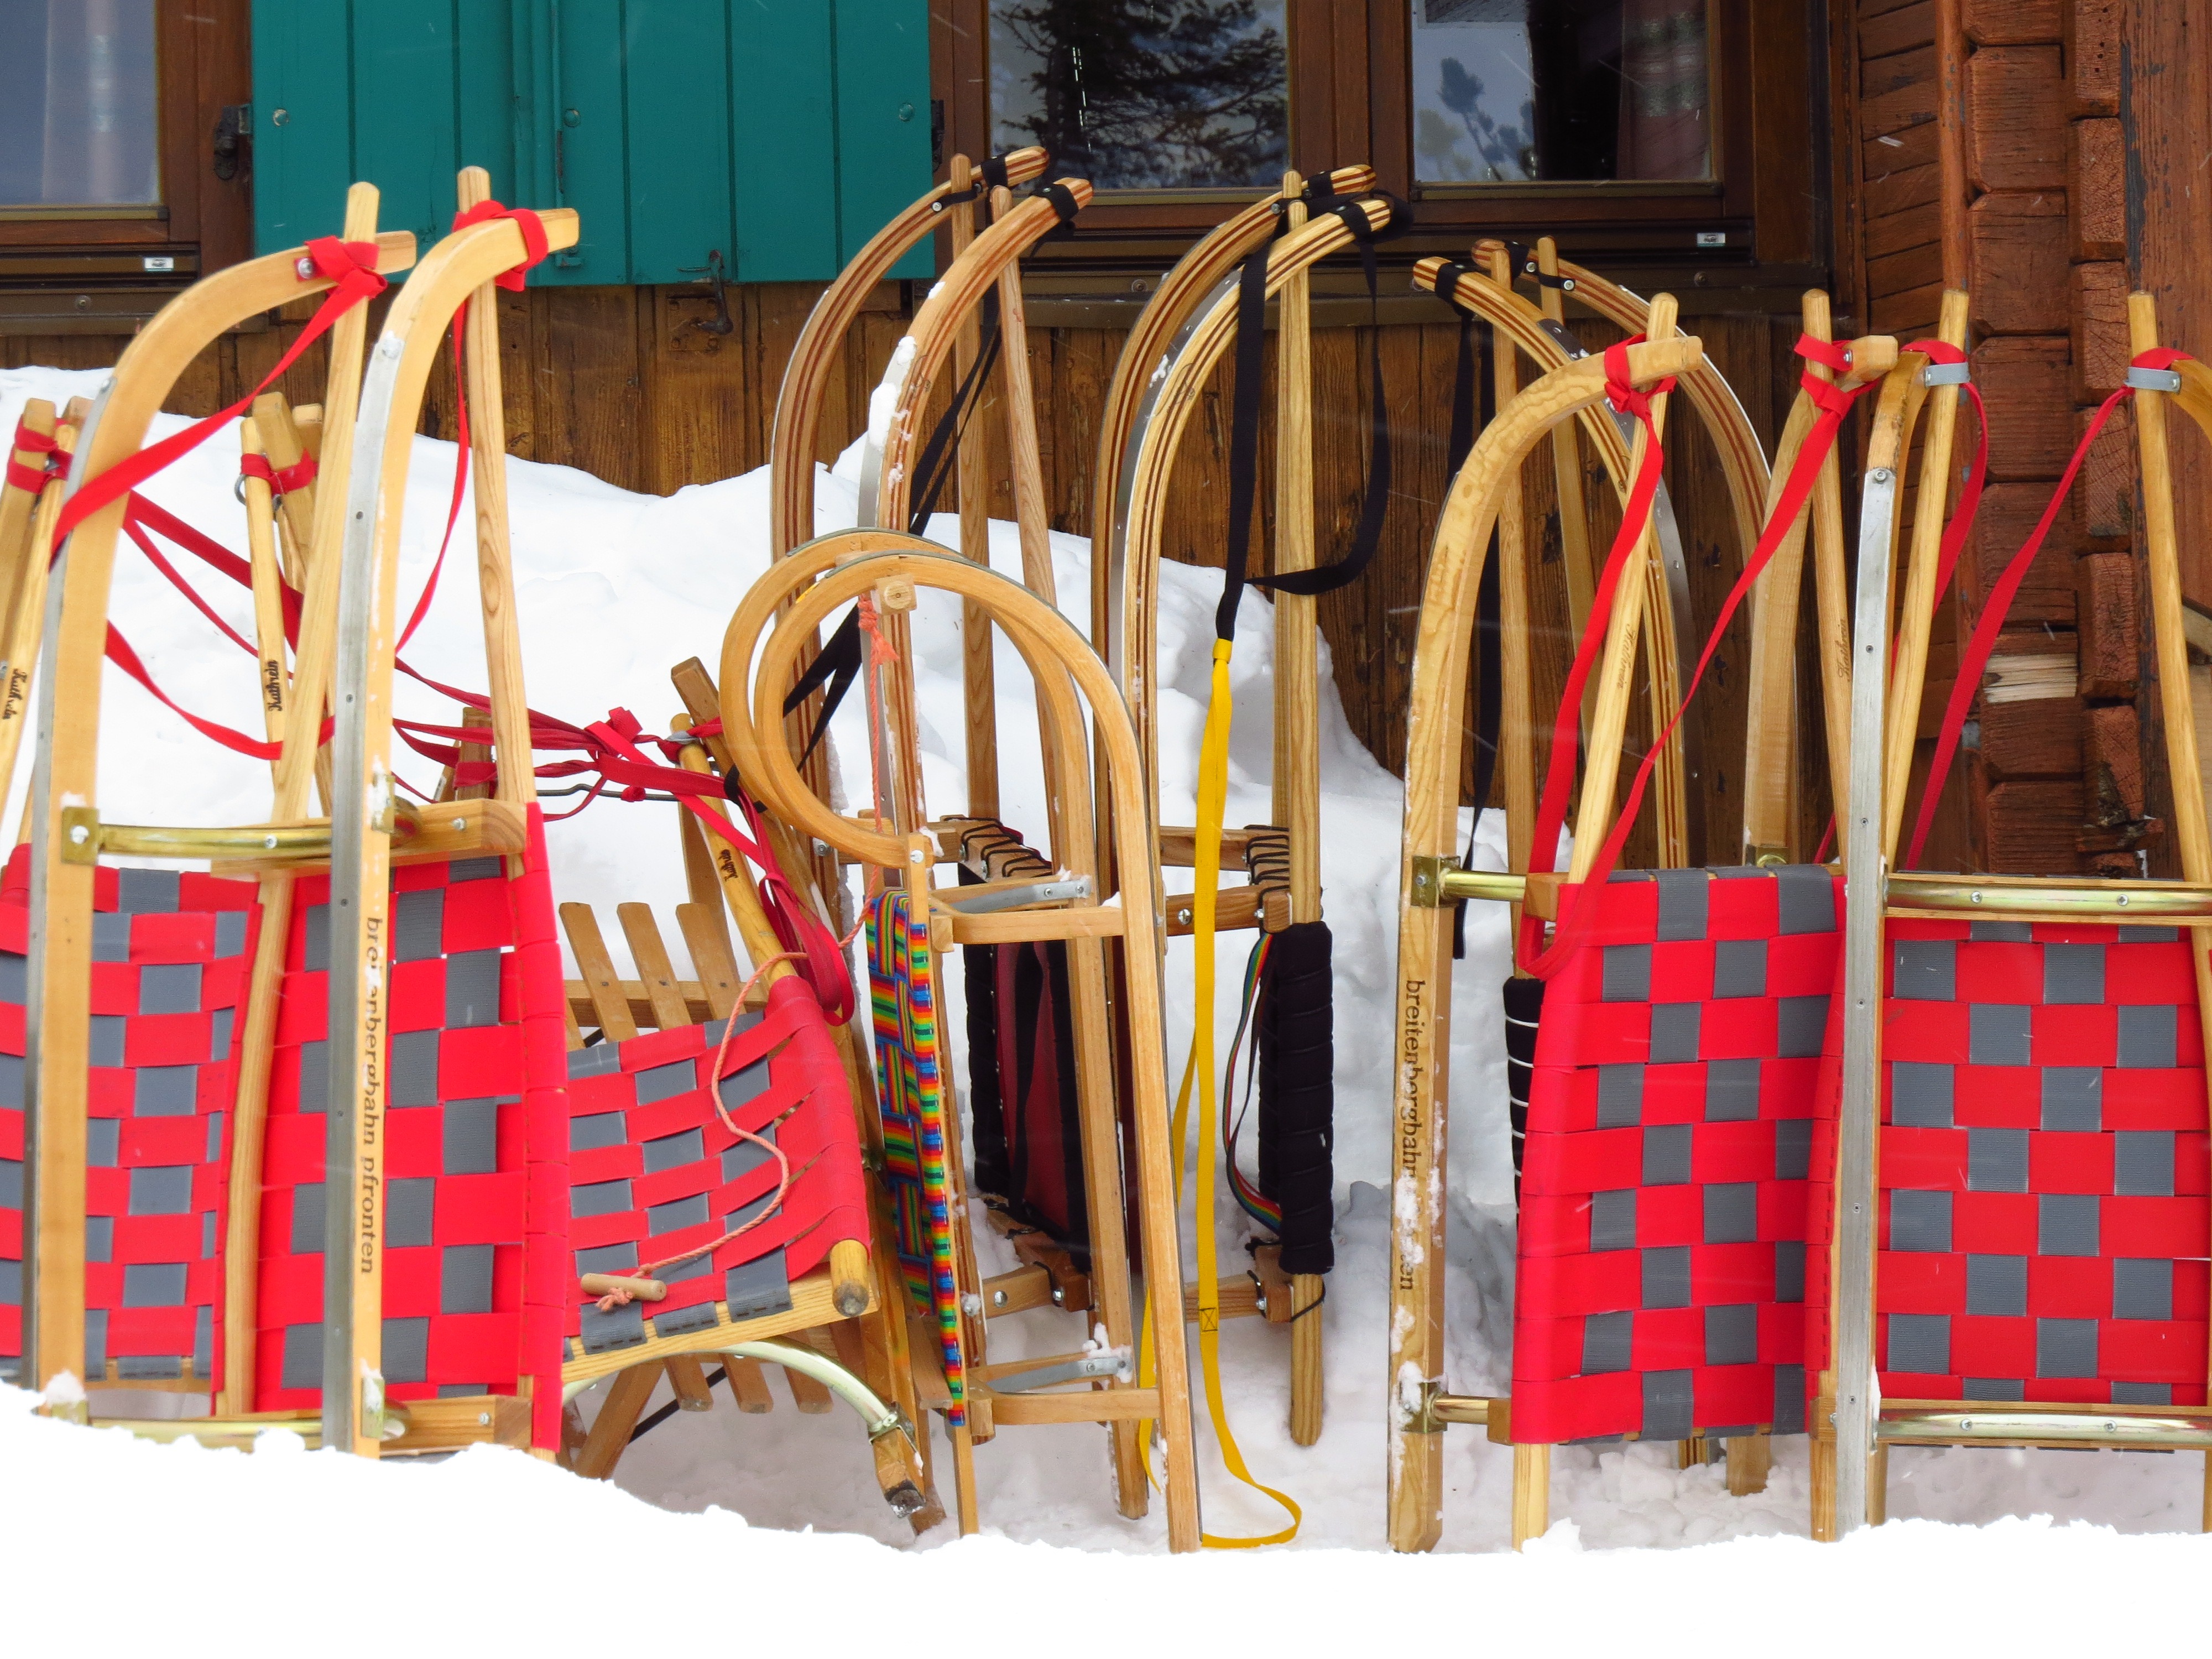
snow, winter, hut, product, fun, slide, toboggan, ski lodge, tobogganing, wooden sled, sleigh ride, horn sledge